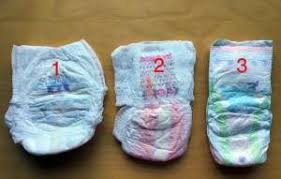
Waste category: trash